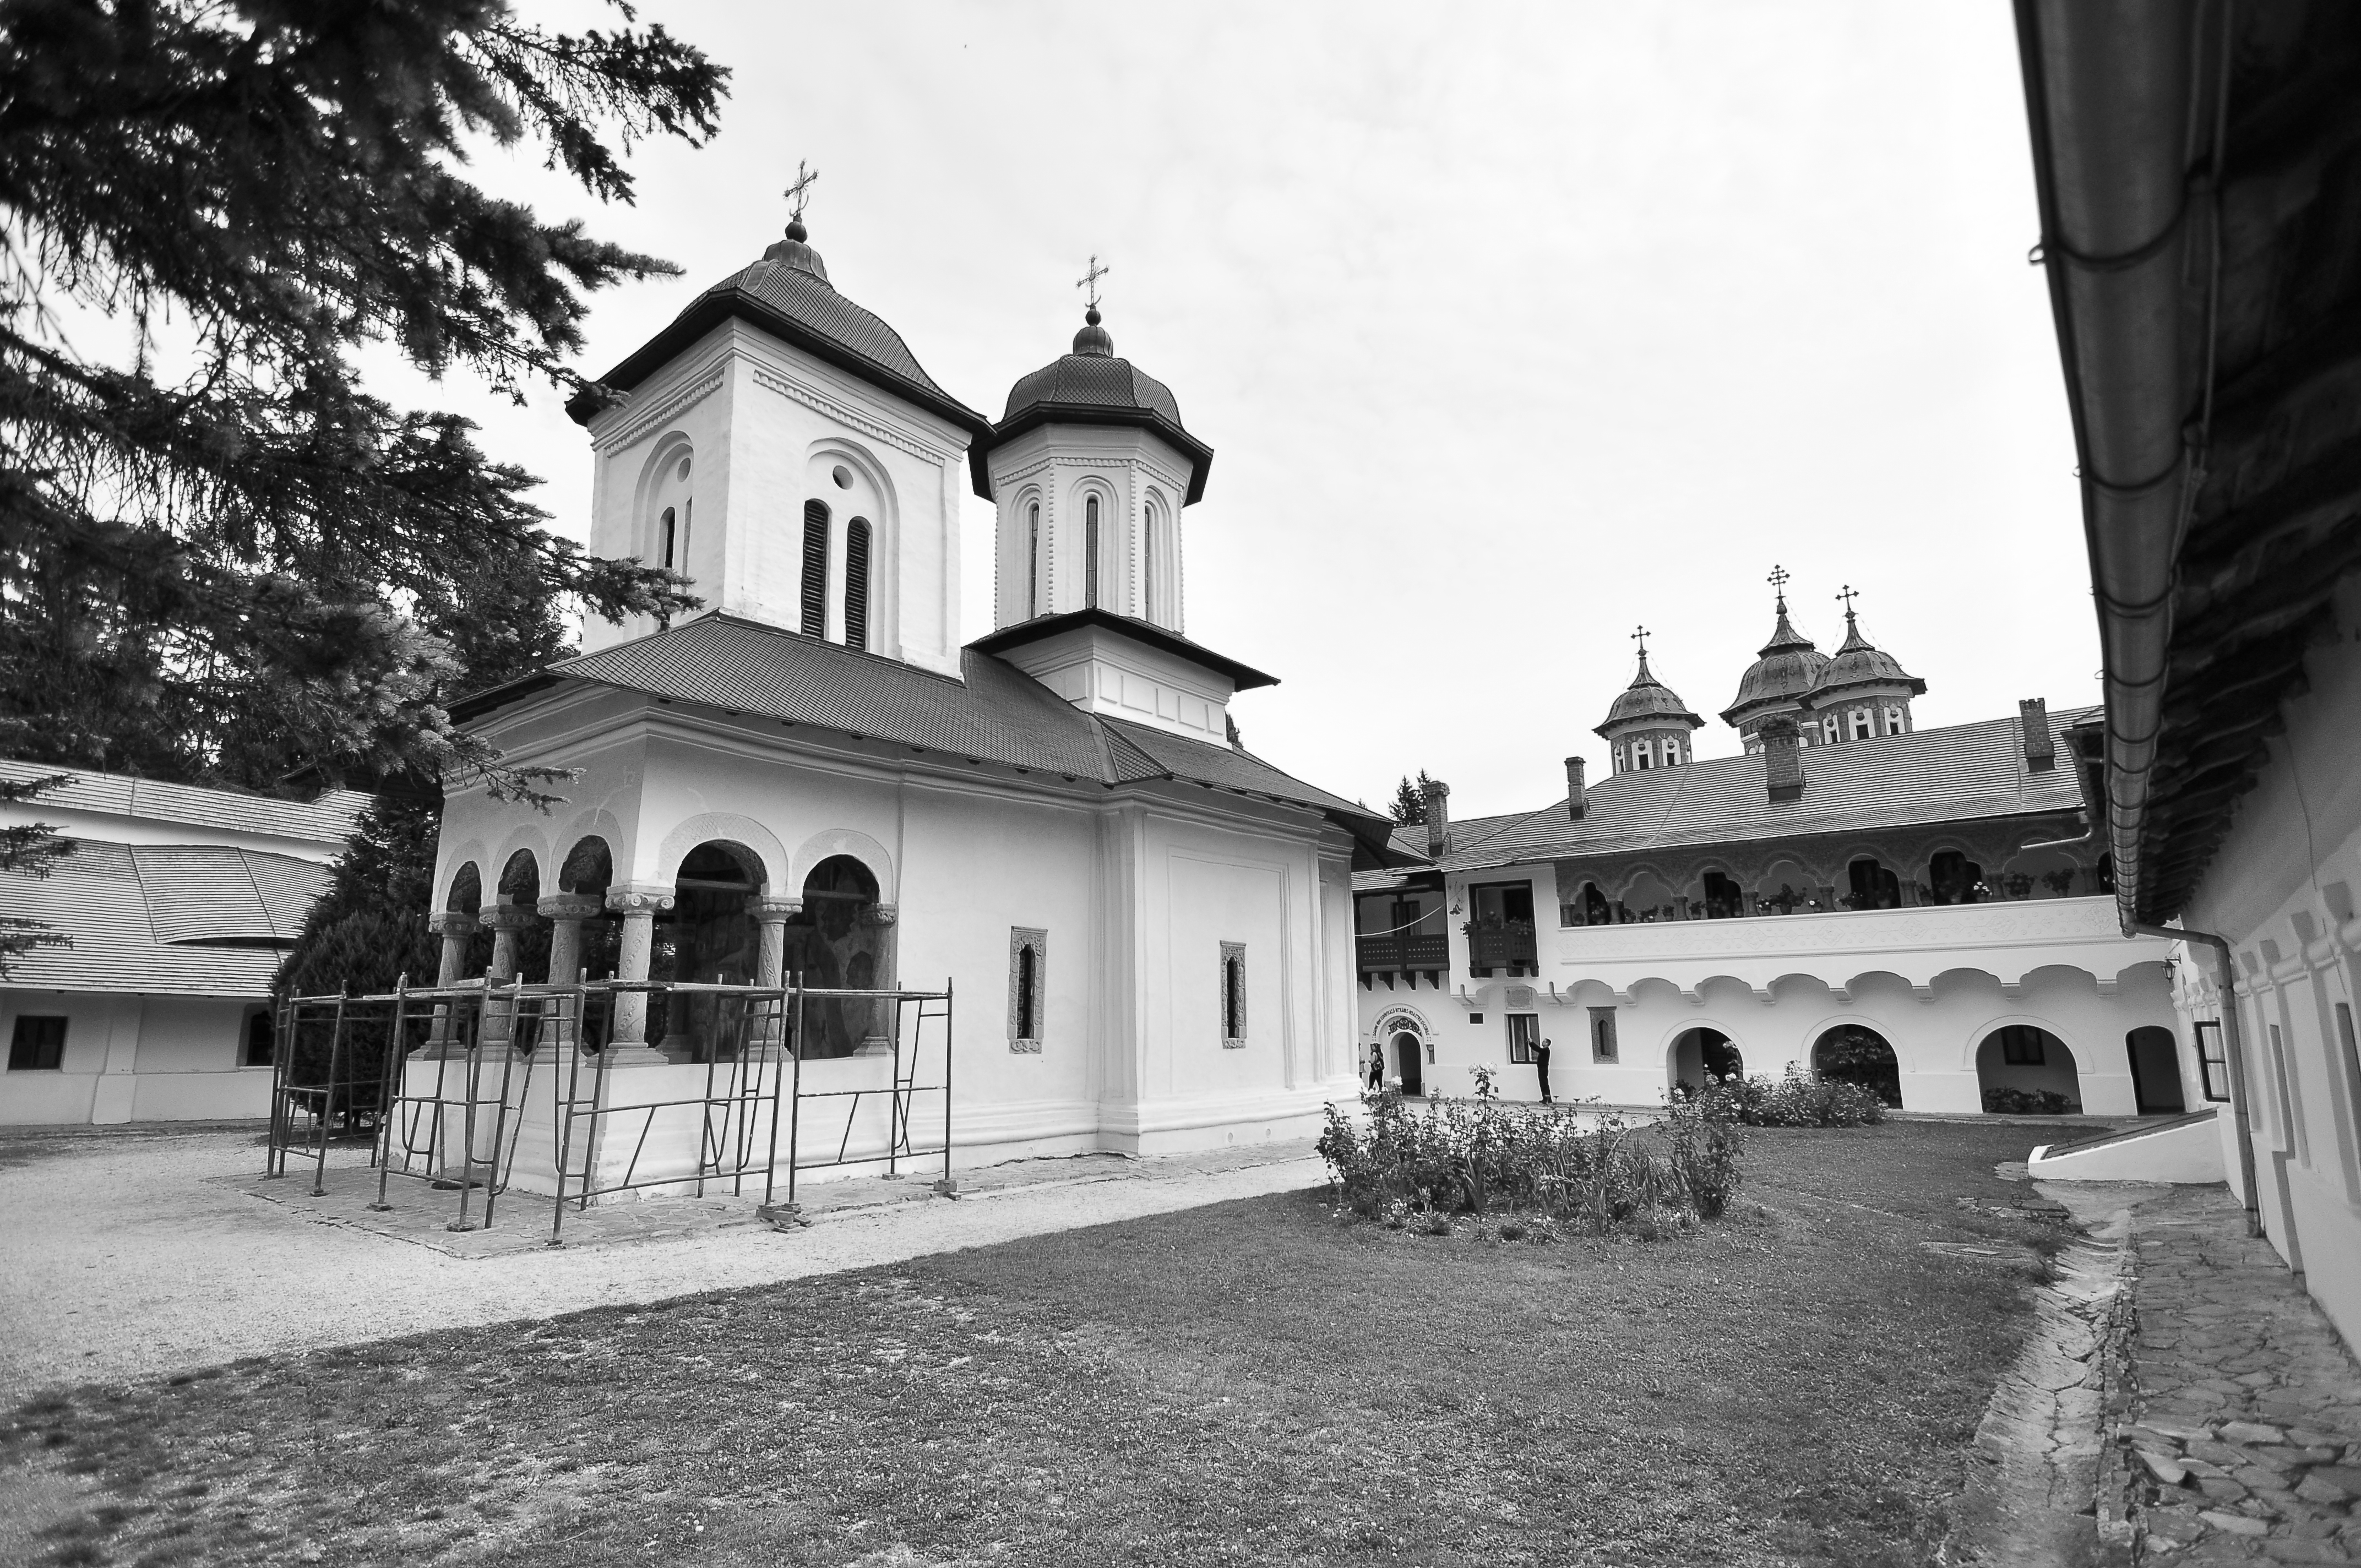
black and white, architecture, photography, house, town, building, palace, monument, photo, arch, religion, facade, church, monochrome, christian, place of worship, photos, religious, de, monastery, churches, synagogue, fotografie, history, christianity, romana, arc, orthodox, eastern, estate, romania, bor, biserica, arhitectura, orthodoxy, romanian, ortodoxa, patrimoniu, manastirea, manastire, ortodoxia, ortodoxie, ecclesiastical, bisericeasc, cladire, edificiu, sinaia, lmiphiima1669101, cre tinism, cre tin, monochrome photography, ancient history